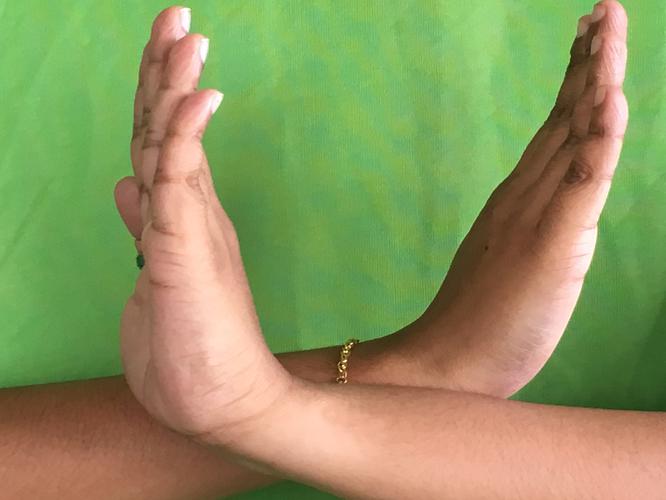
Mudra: Swastikam
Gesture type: double_hand